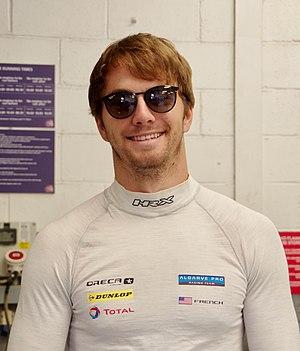
James French, Pilote de l'écurie Algarve Pro Racing lors des 4 Heures de Silverstone 2019